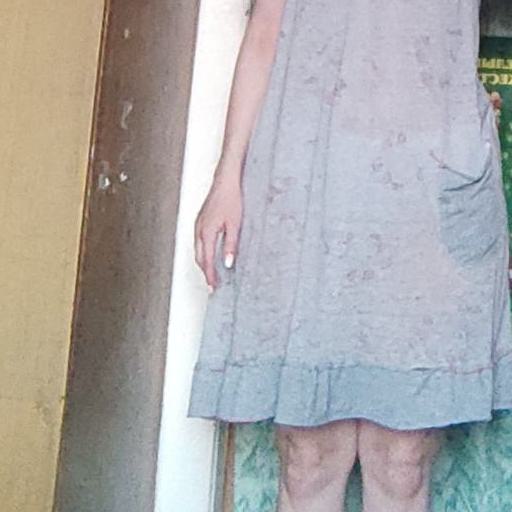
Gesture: no_gesture